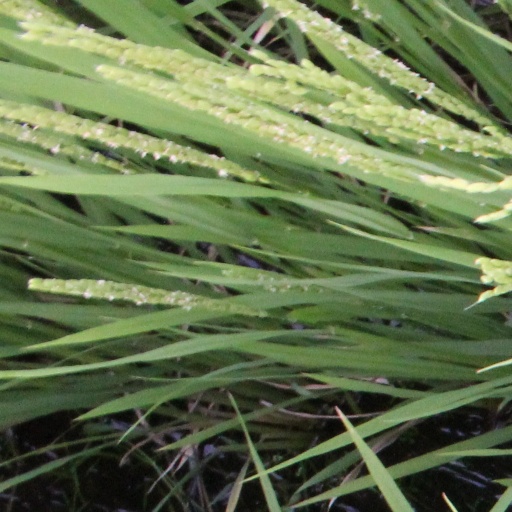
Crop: rice